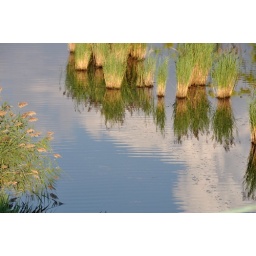
The sky is reflected in the water showing the puffy afternoon clouds on a beautiful Labor Day weekend.